Cat's Cradle

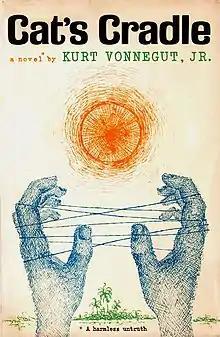
First edition hardback cover

Cat's Cradle is a satirical postmodern novel, with science fiction elements, by American writer Kurt Vonnegut. Vonnegut's fourth novel, it was first published on March 18, 1963, exploring and satirizing issues of science, technology, the purpose of religion, and the arms race, often through the use of morbid humor.